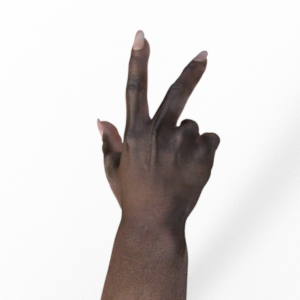
Label: scissors